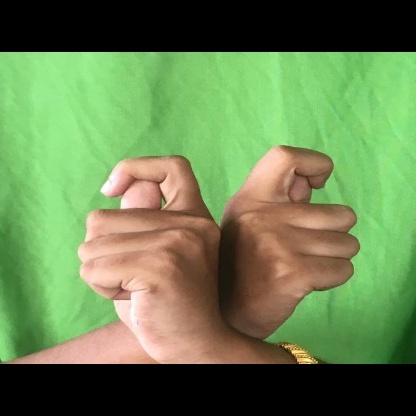
Mudra: Berunda